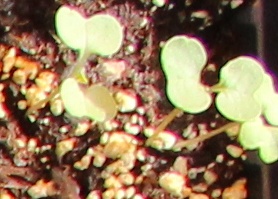
Label: Canola